Barbell

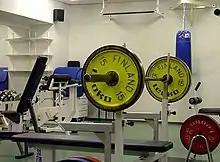
An Olympic bar mounted on a bench press bench

A men's Olympic bar is a metal bar that is long and weighs . The outer ends are in diameter, while the grip section is in diameter, and in length. The bars have grip marks spaced apart to allow intuitive grip width measurement. It is the standard used in competitive weightlifting where men and women compete at the highest level: the Commonwealth Games, Pan-American Games, World Championships, and the Olympics. Bars of this kind must have suitable "whip" (ability to store elastic energy) and sleeves which rotate smoothly, as well as the capacity to withstand dropped lifts from overhead.